Taylor Lytle

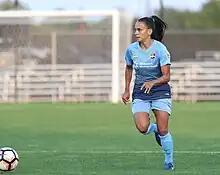
Taylor Lytle playing for Sky Blue FC in 2017

In 2013, she signed as a discovery player with Sky Blue FC in the National Women's Soccer League. Often coming off the bench, Lytle appeared in 21 of Sky Blue's 22 regular season games and scored four goals. On May 16, 2013, Lytle scored her first goal in her Sky Blue FC and National Women's Soccer League career. This goal was scored in the 80th minute of the match, and proved to be the game winner of Sky Blue's 1–0 defeat of then first place team Portland Thorns FC.